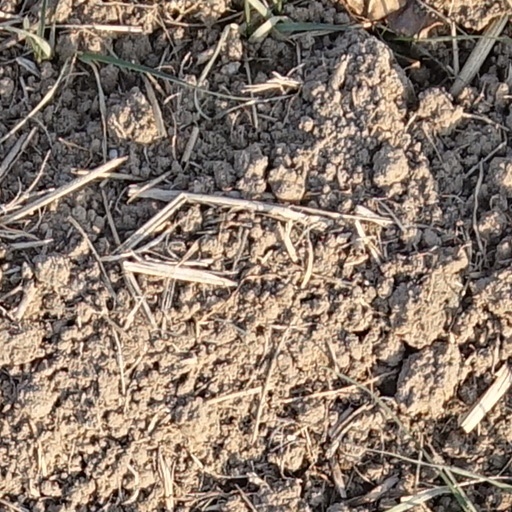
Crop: wheat